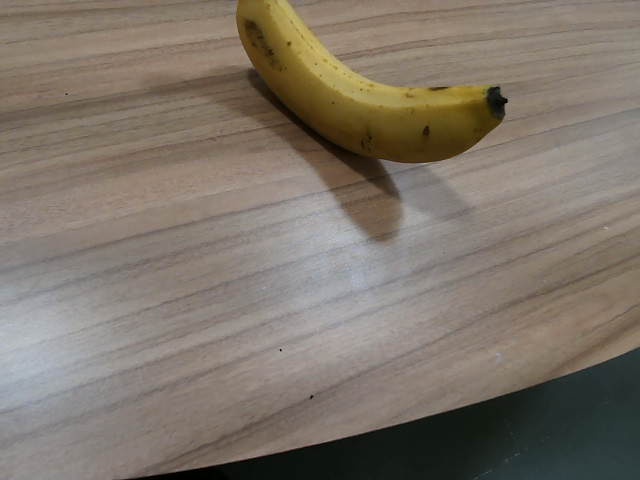
Label: Ripe_Banana